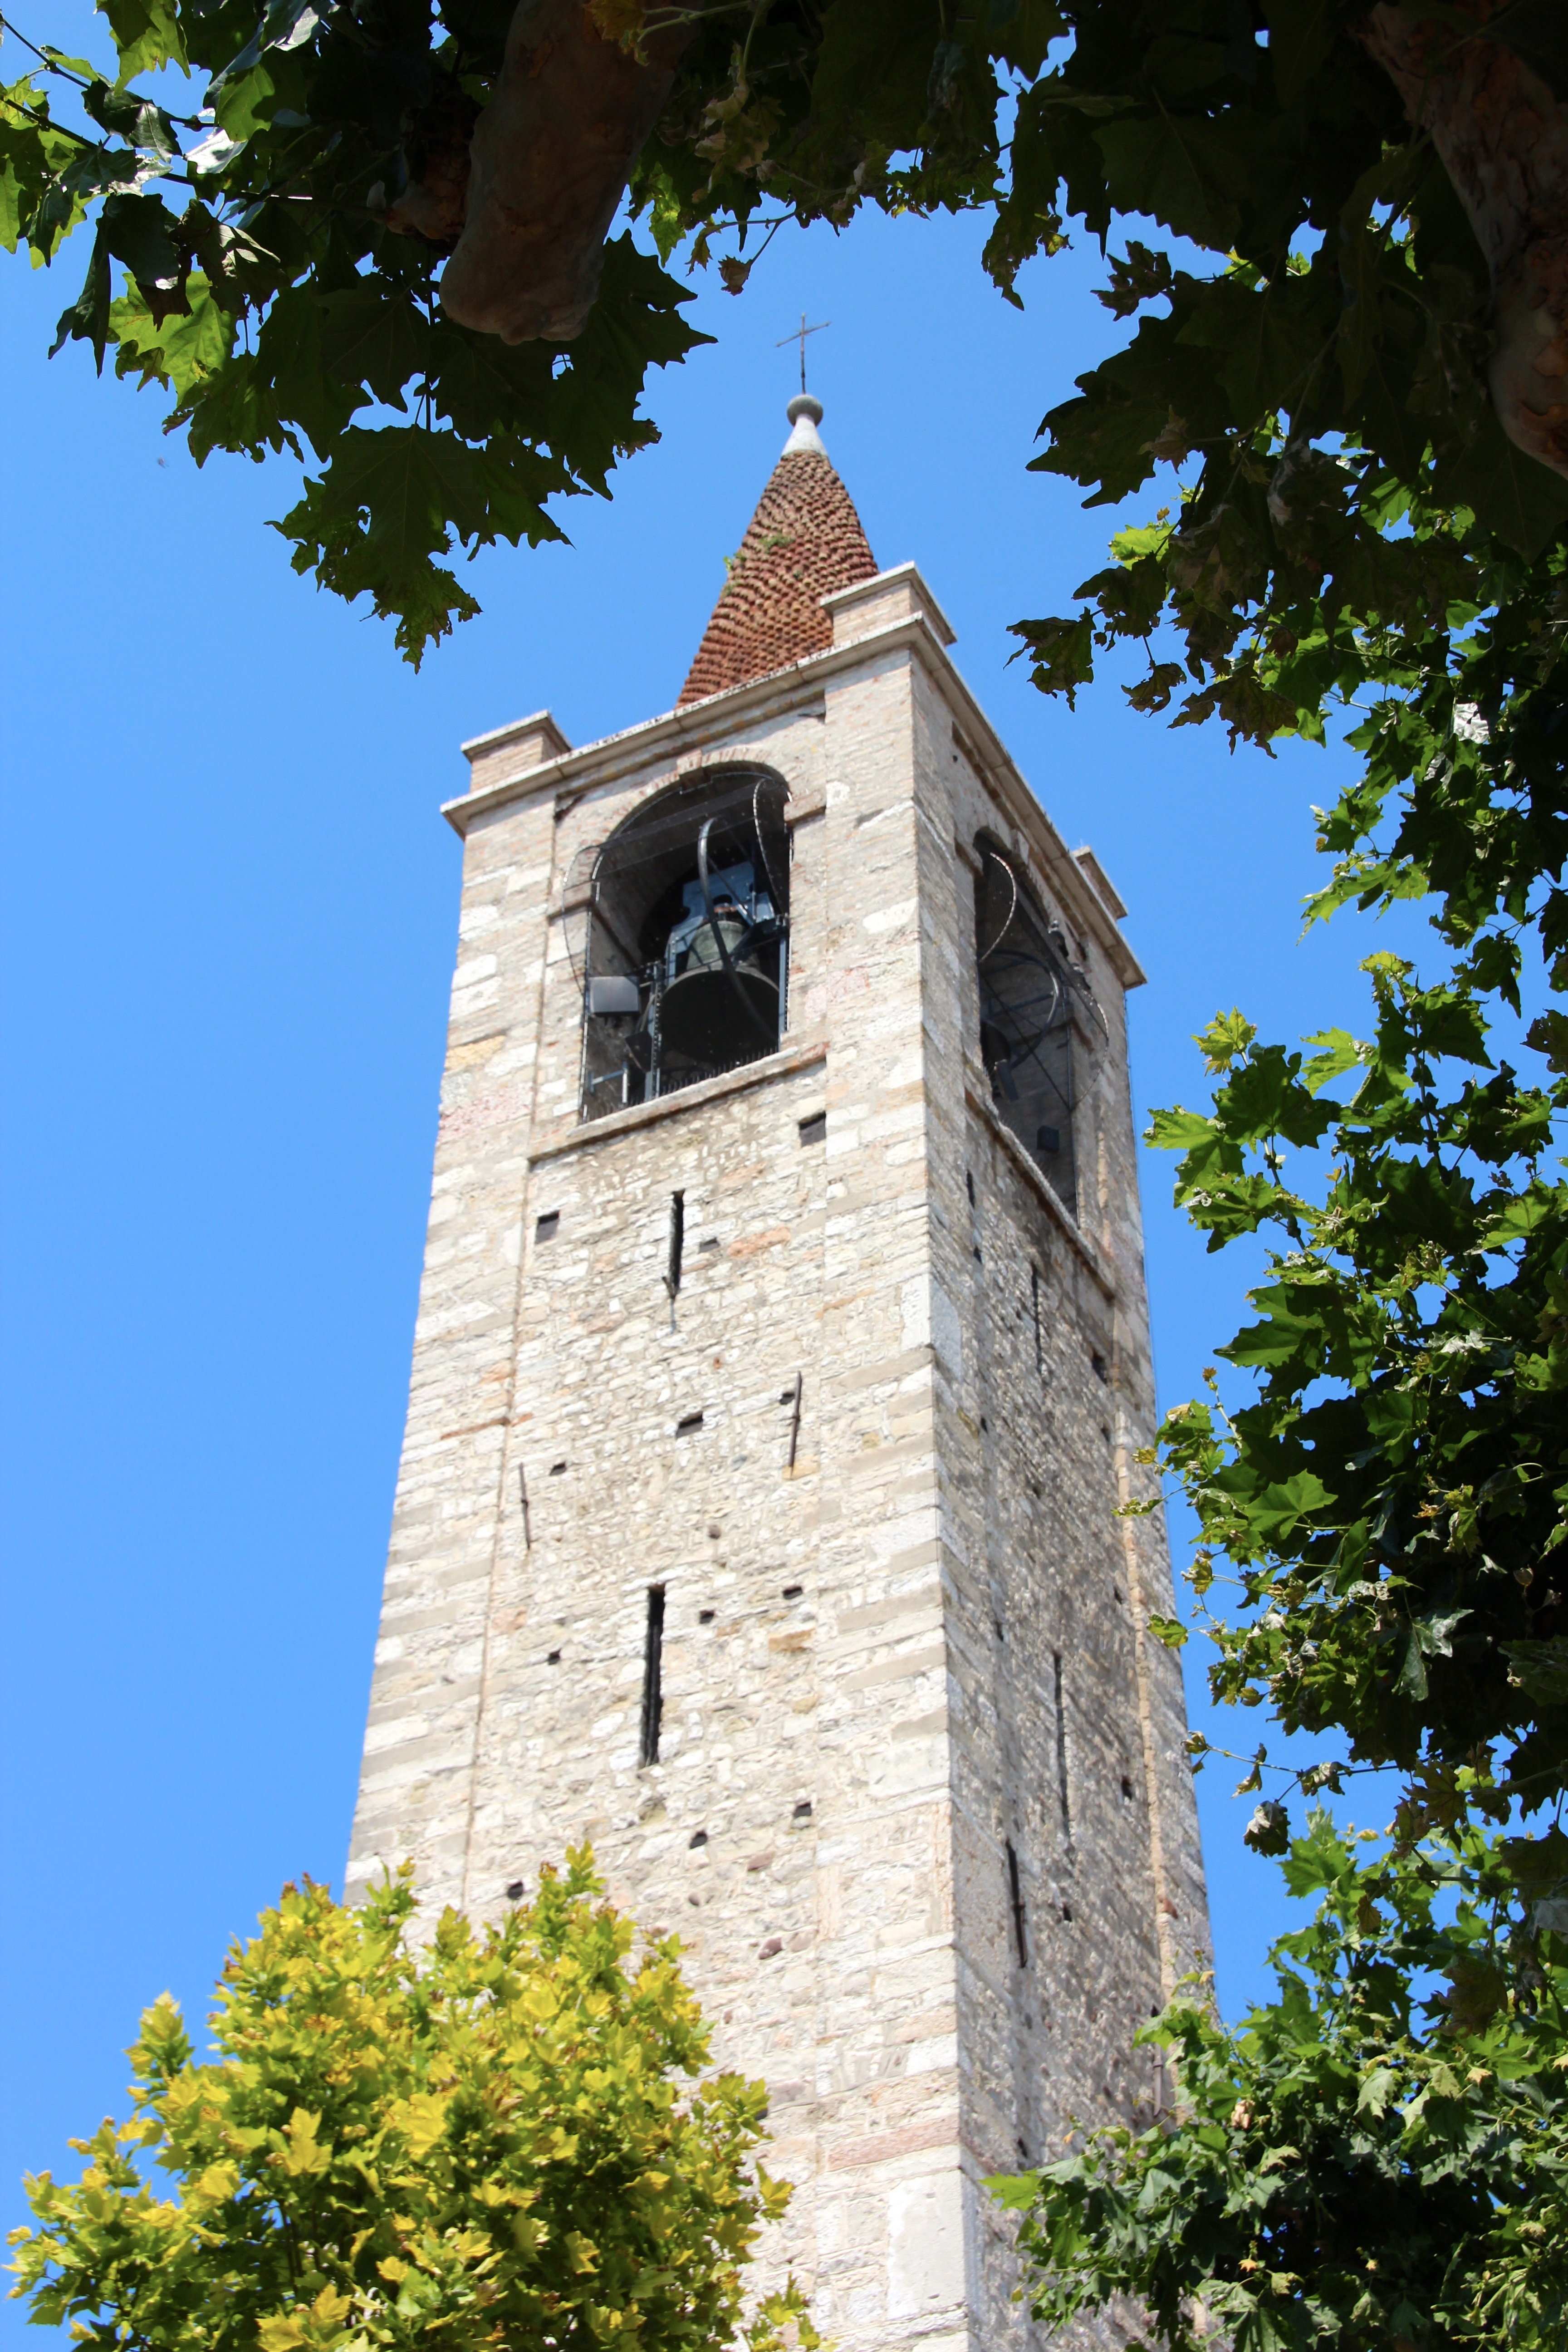
building, tower, church, chapel, place of worship, bell tower, steeple, bells, bardolino